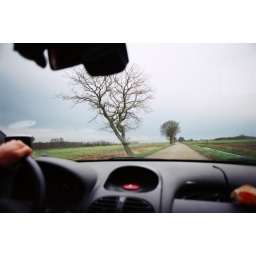
Giethoorn boat trip 4.8 x chilly sheep picnic in the car